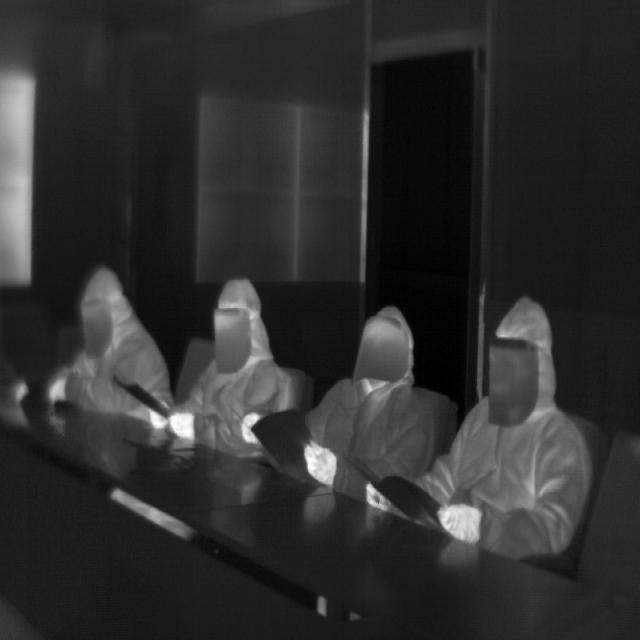
Detected objects:
label: person
label: person
label: person
label: person